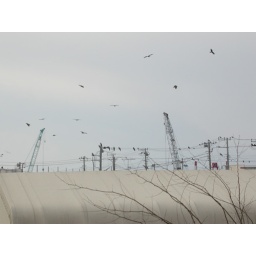
Kites circling over the fish market. Check out the telephone lines ... there are dozens of birds here.